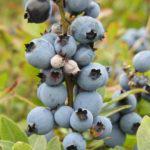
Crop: blueberry
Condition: mummy_berry